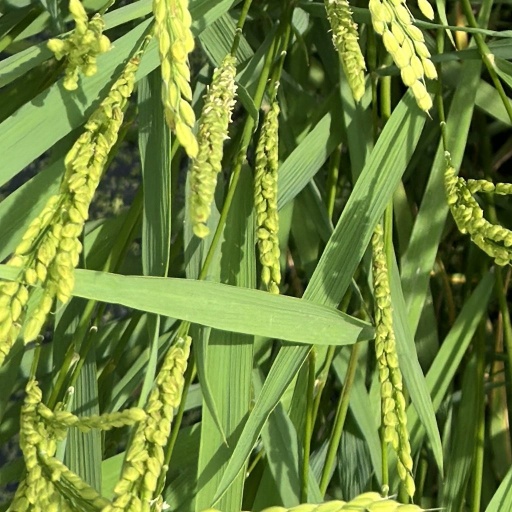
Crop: rice